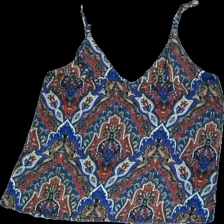
View: back
Type: Top
Category: Ladies
Brand: Only
Colors: Blue, Orange, White, Multicolor
Material: 100% Polyester
Pattern: Other
Cut: Regular
Size: S
Price range: 50-100
Recommended usage: Reuse